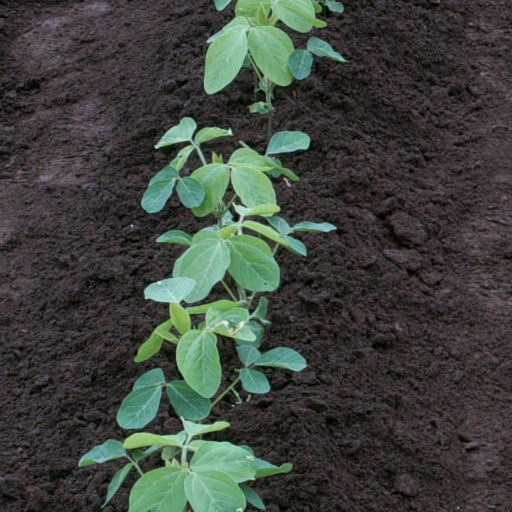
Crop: soybean